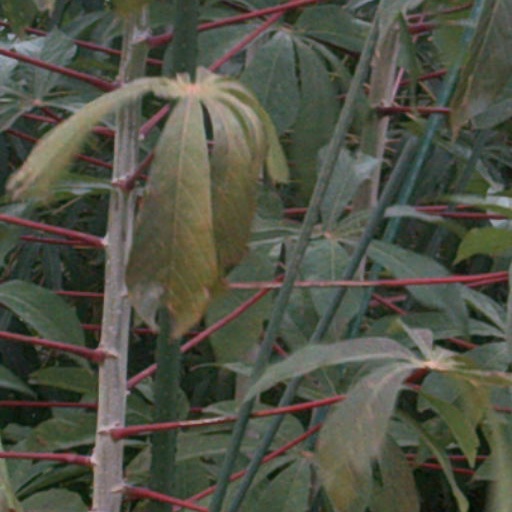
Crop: cassava